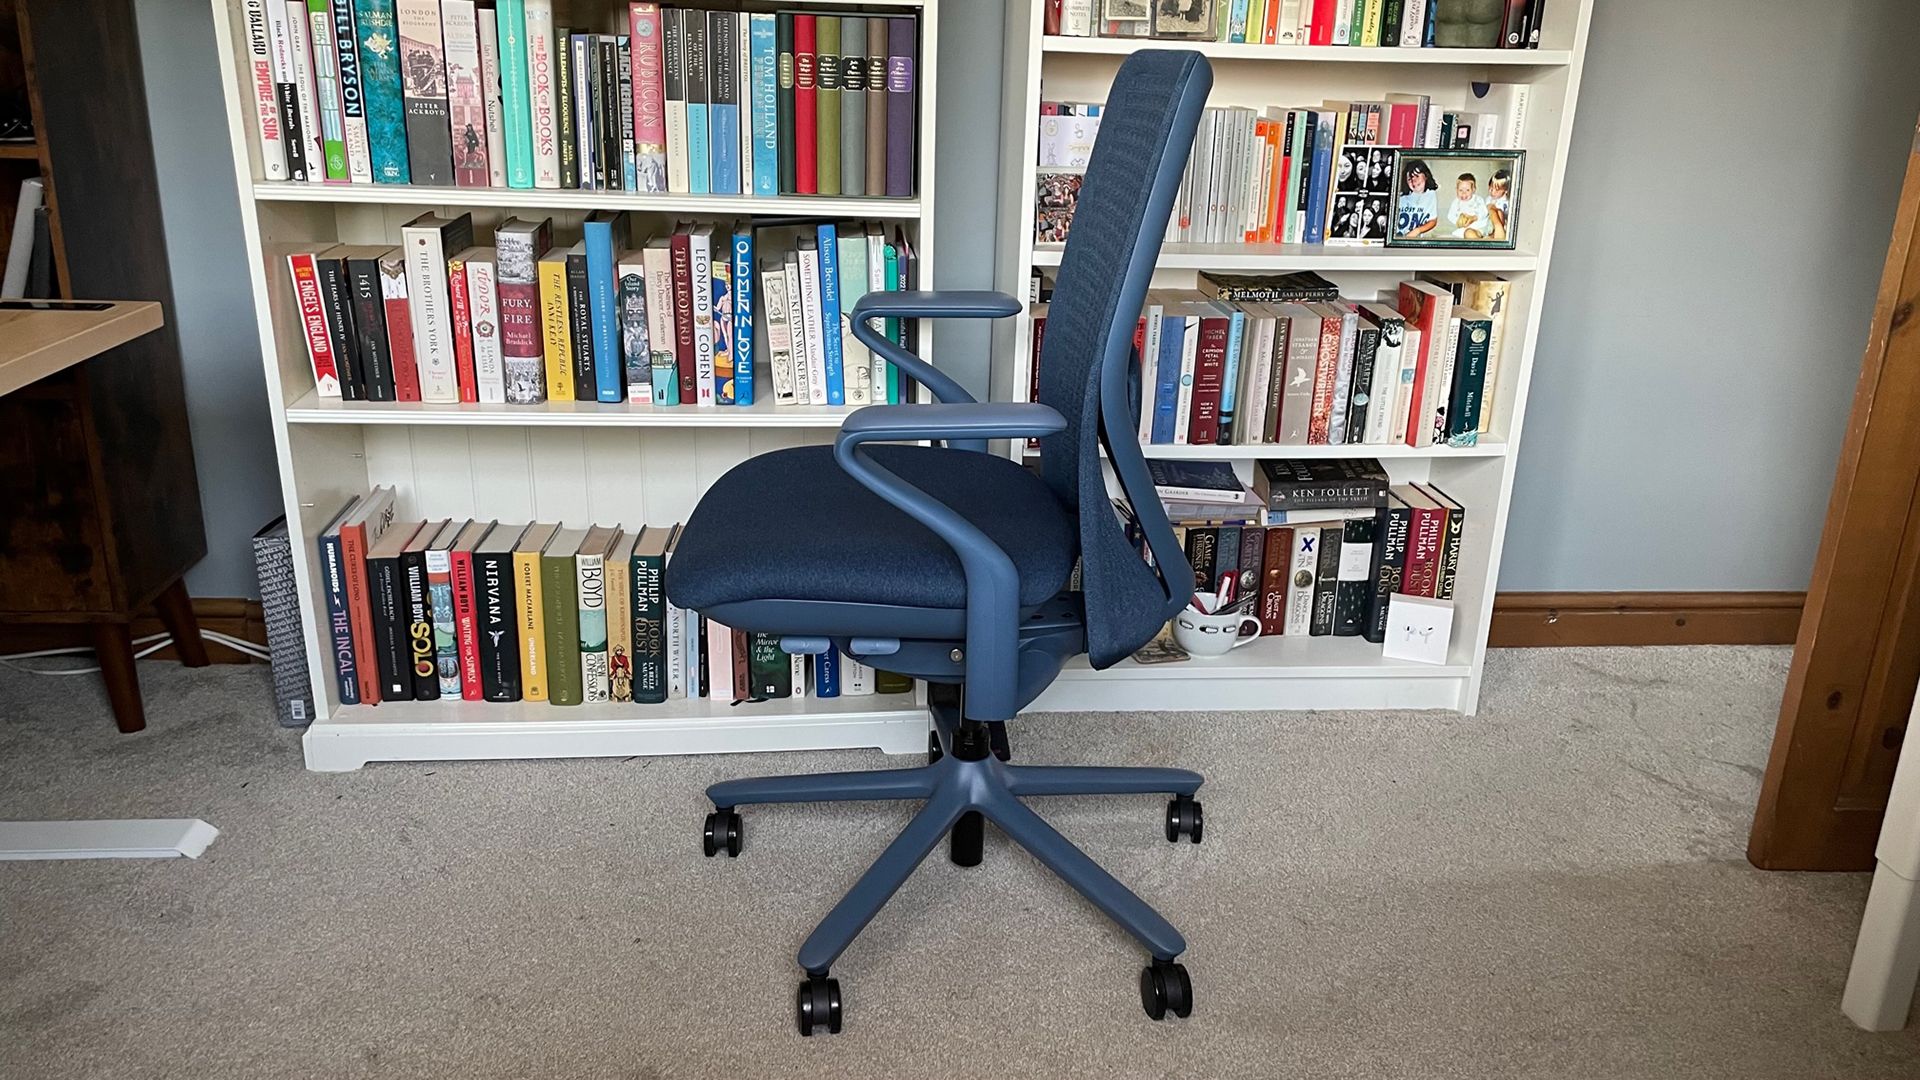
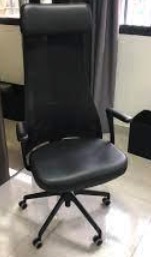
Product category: items_chair
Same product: no